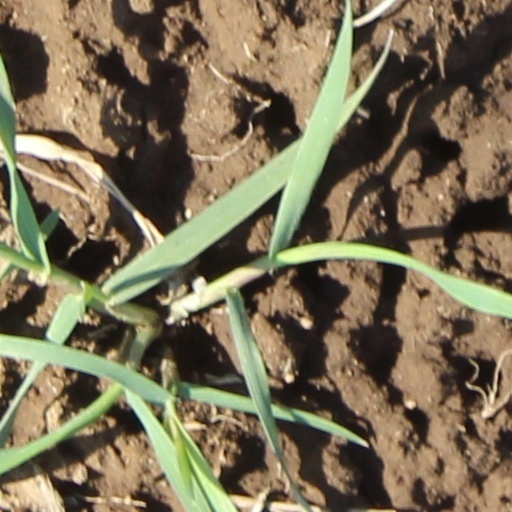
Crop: wheat